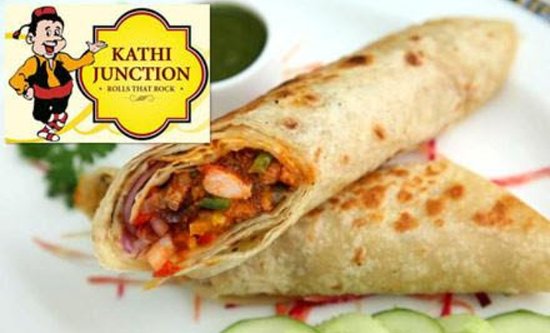
Dish: kaathi_rolls